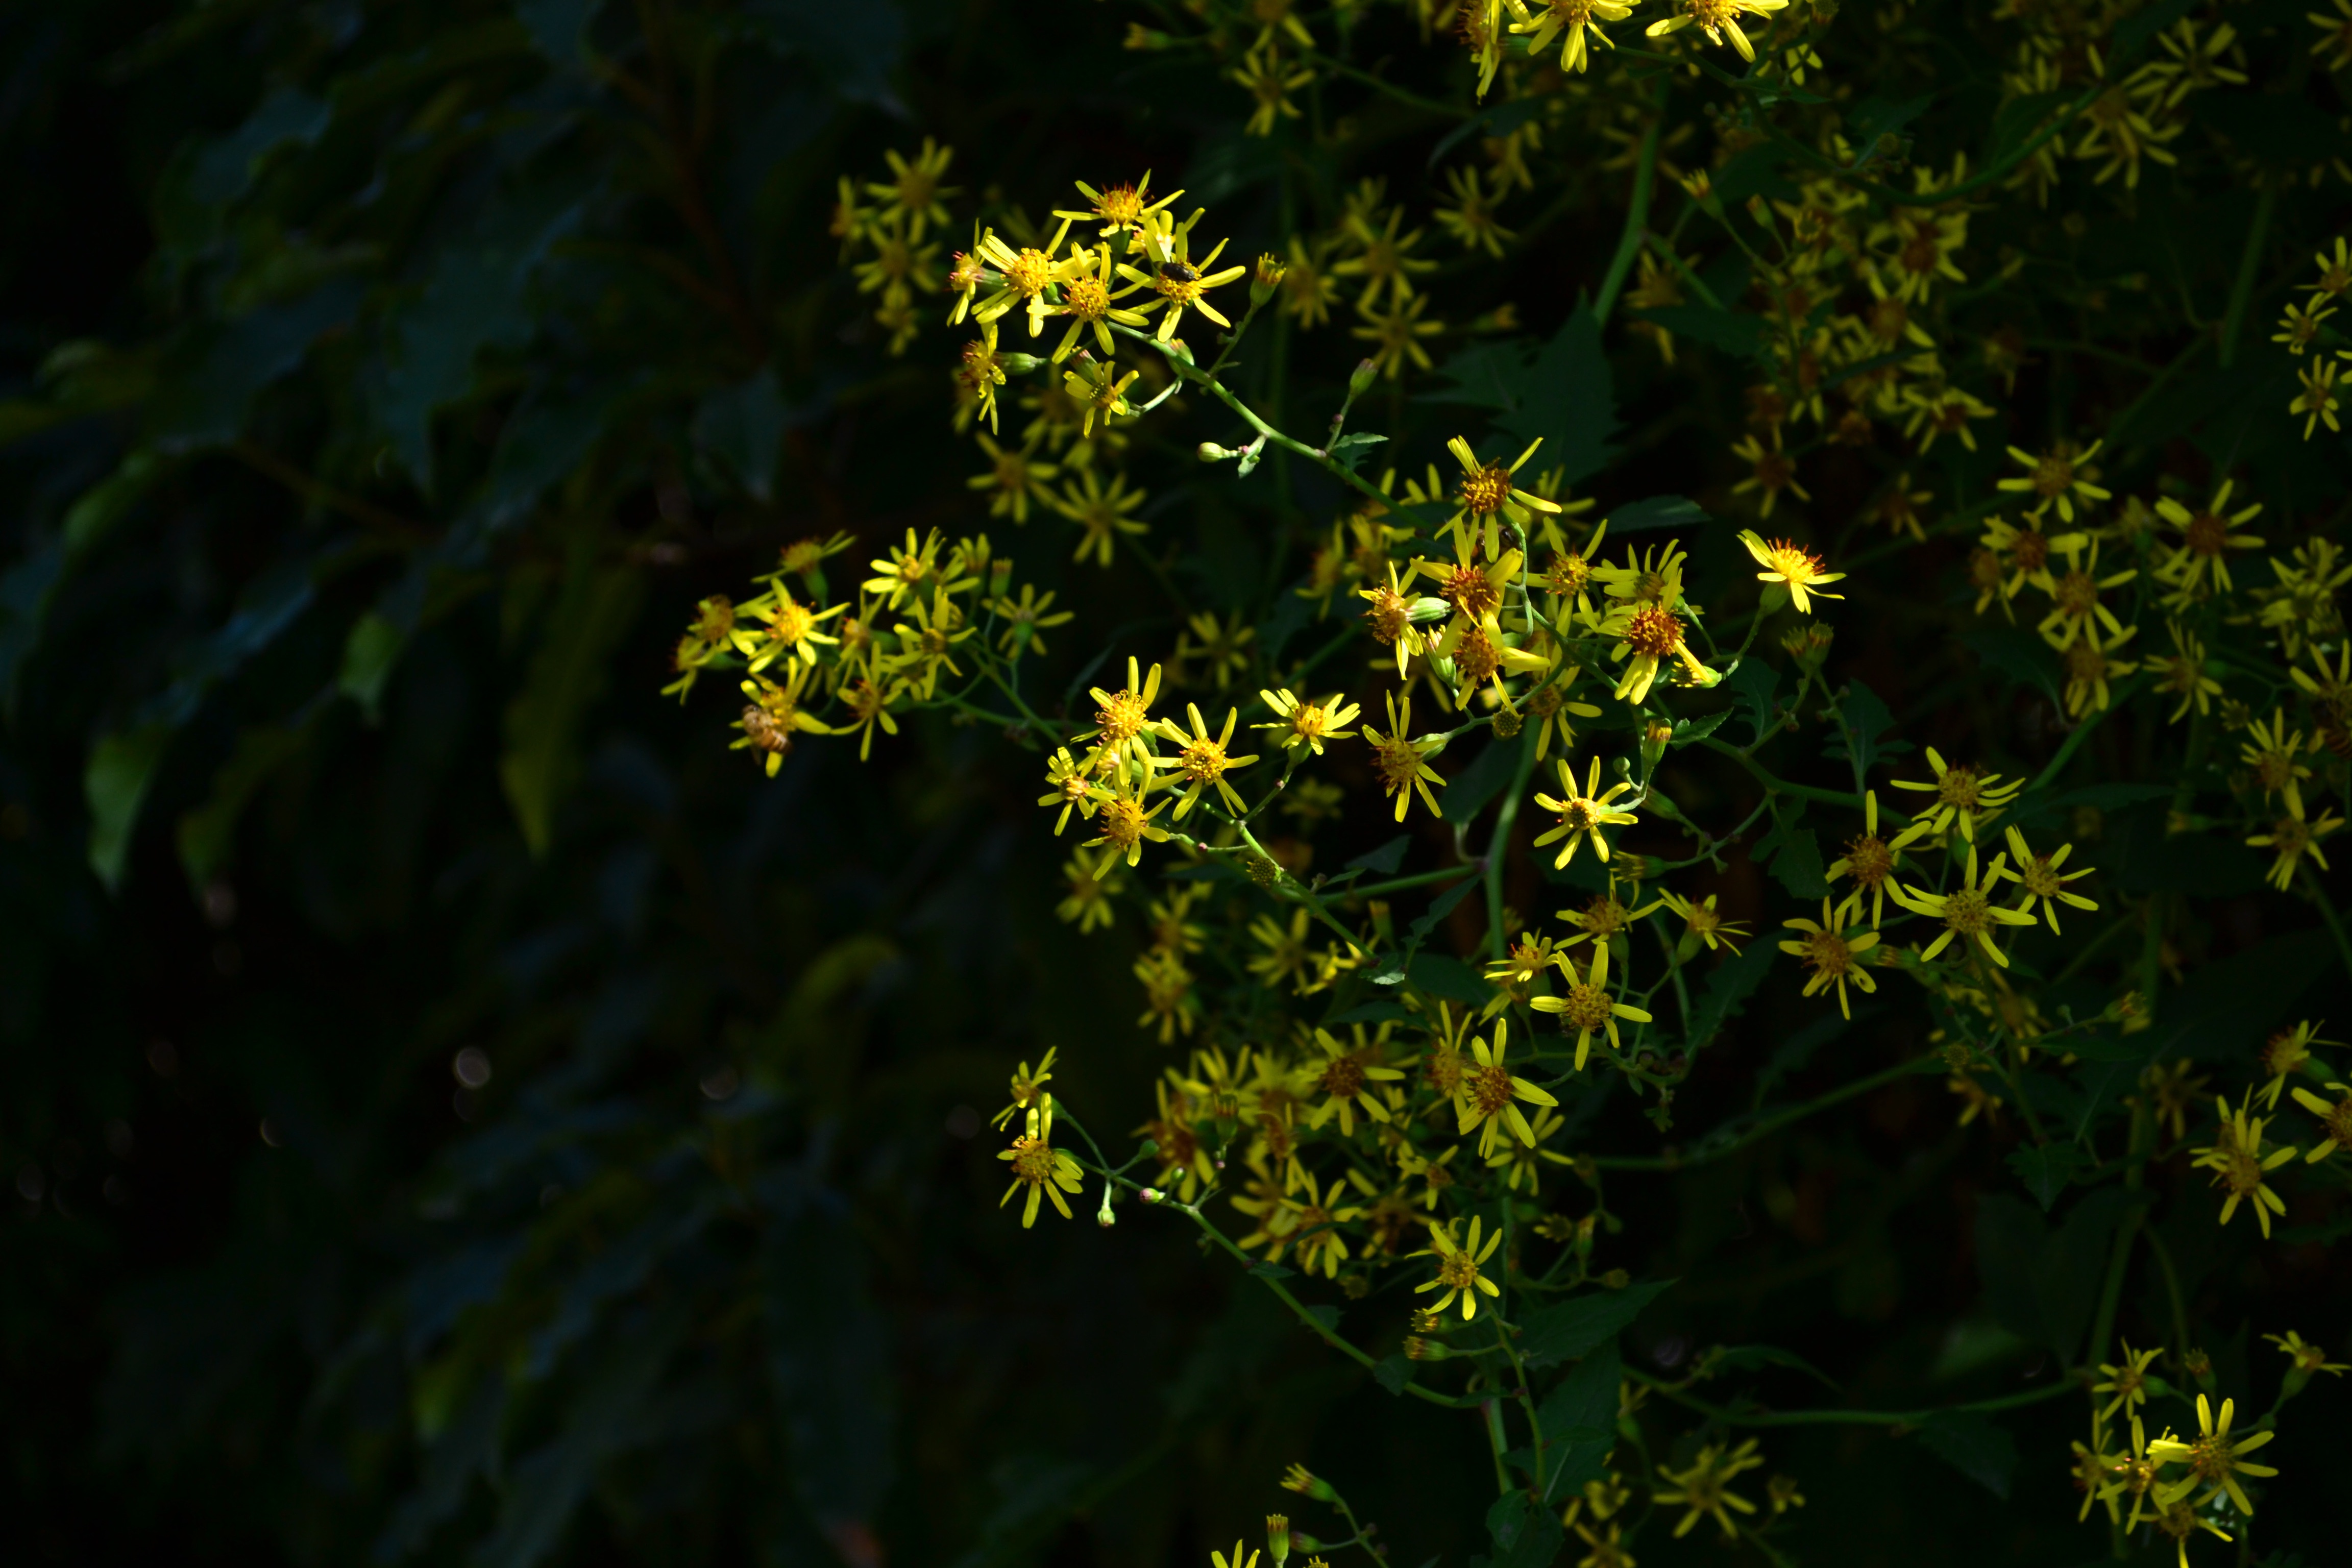
nature, branch, plant, sunlight, leaf, flower, green, botany, yellow, flora, wildflower, shrub, rue, flowering plant, land plant